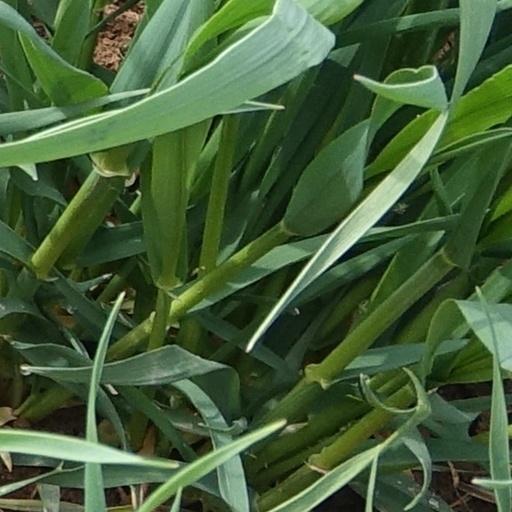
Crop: wheat